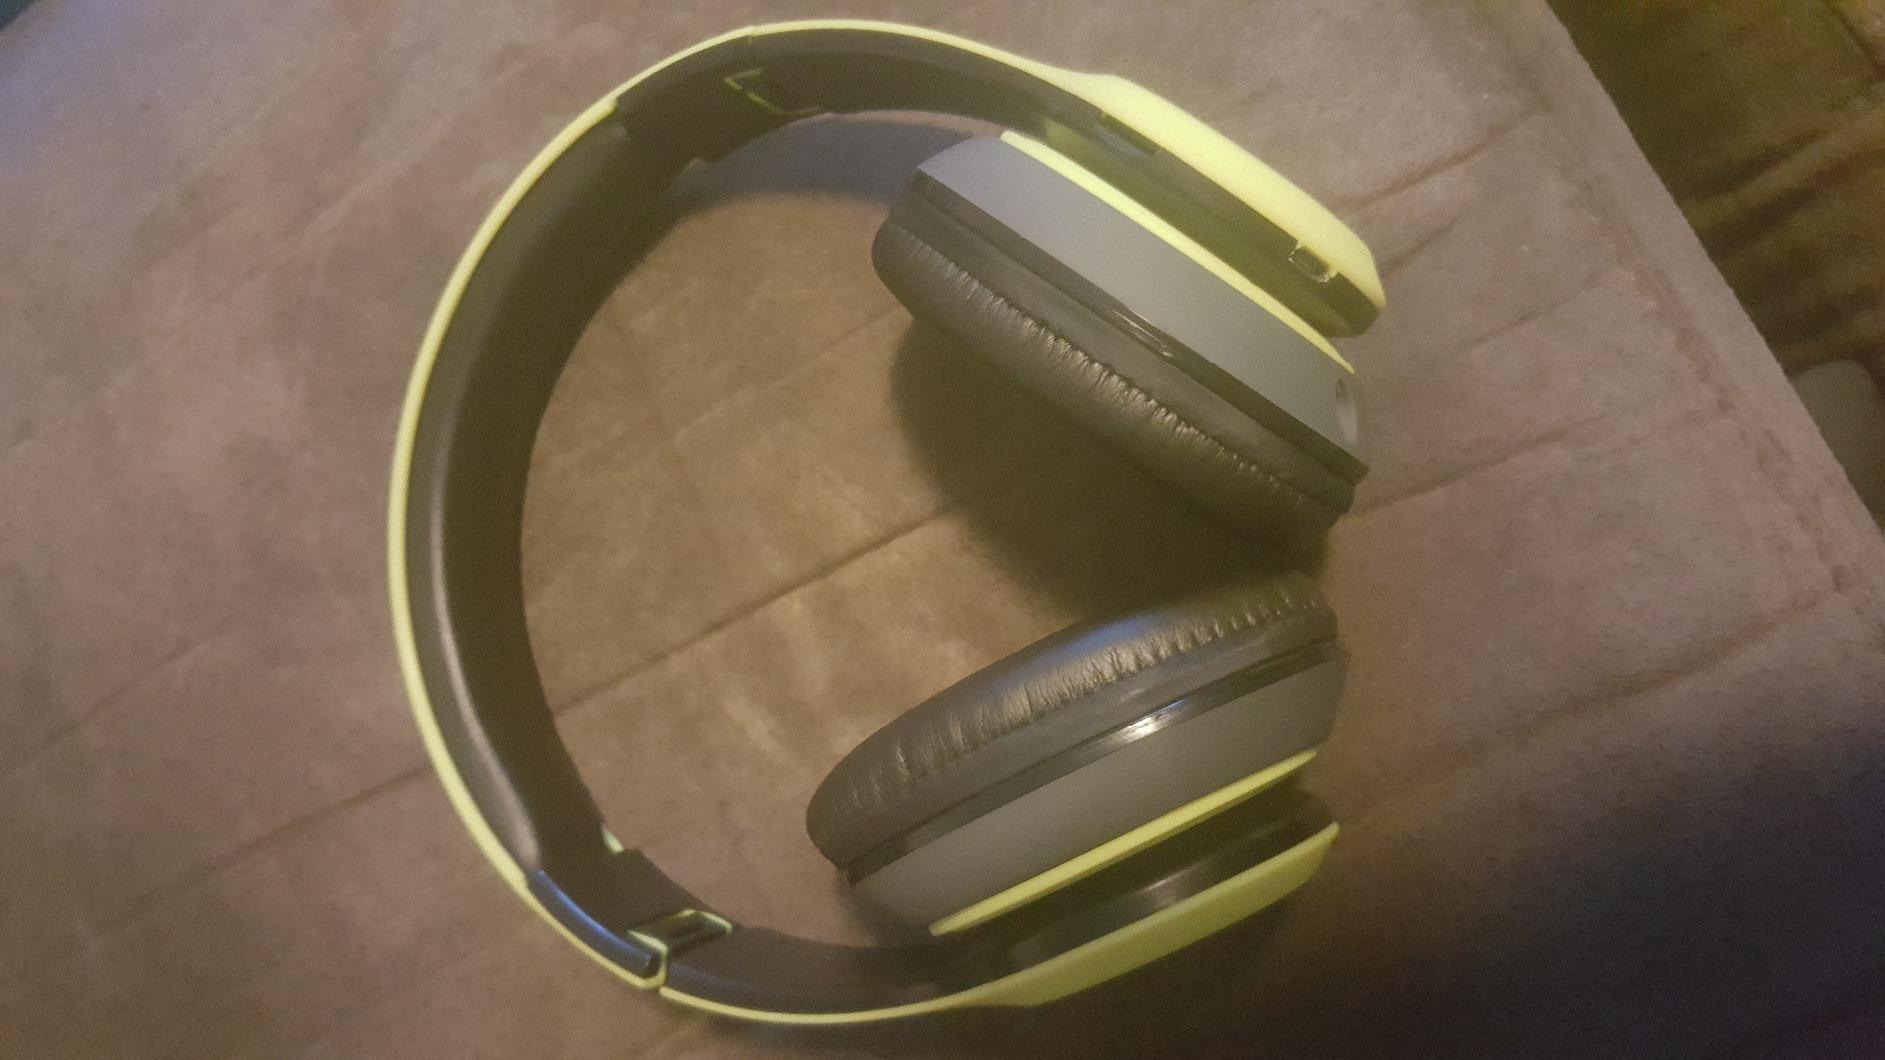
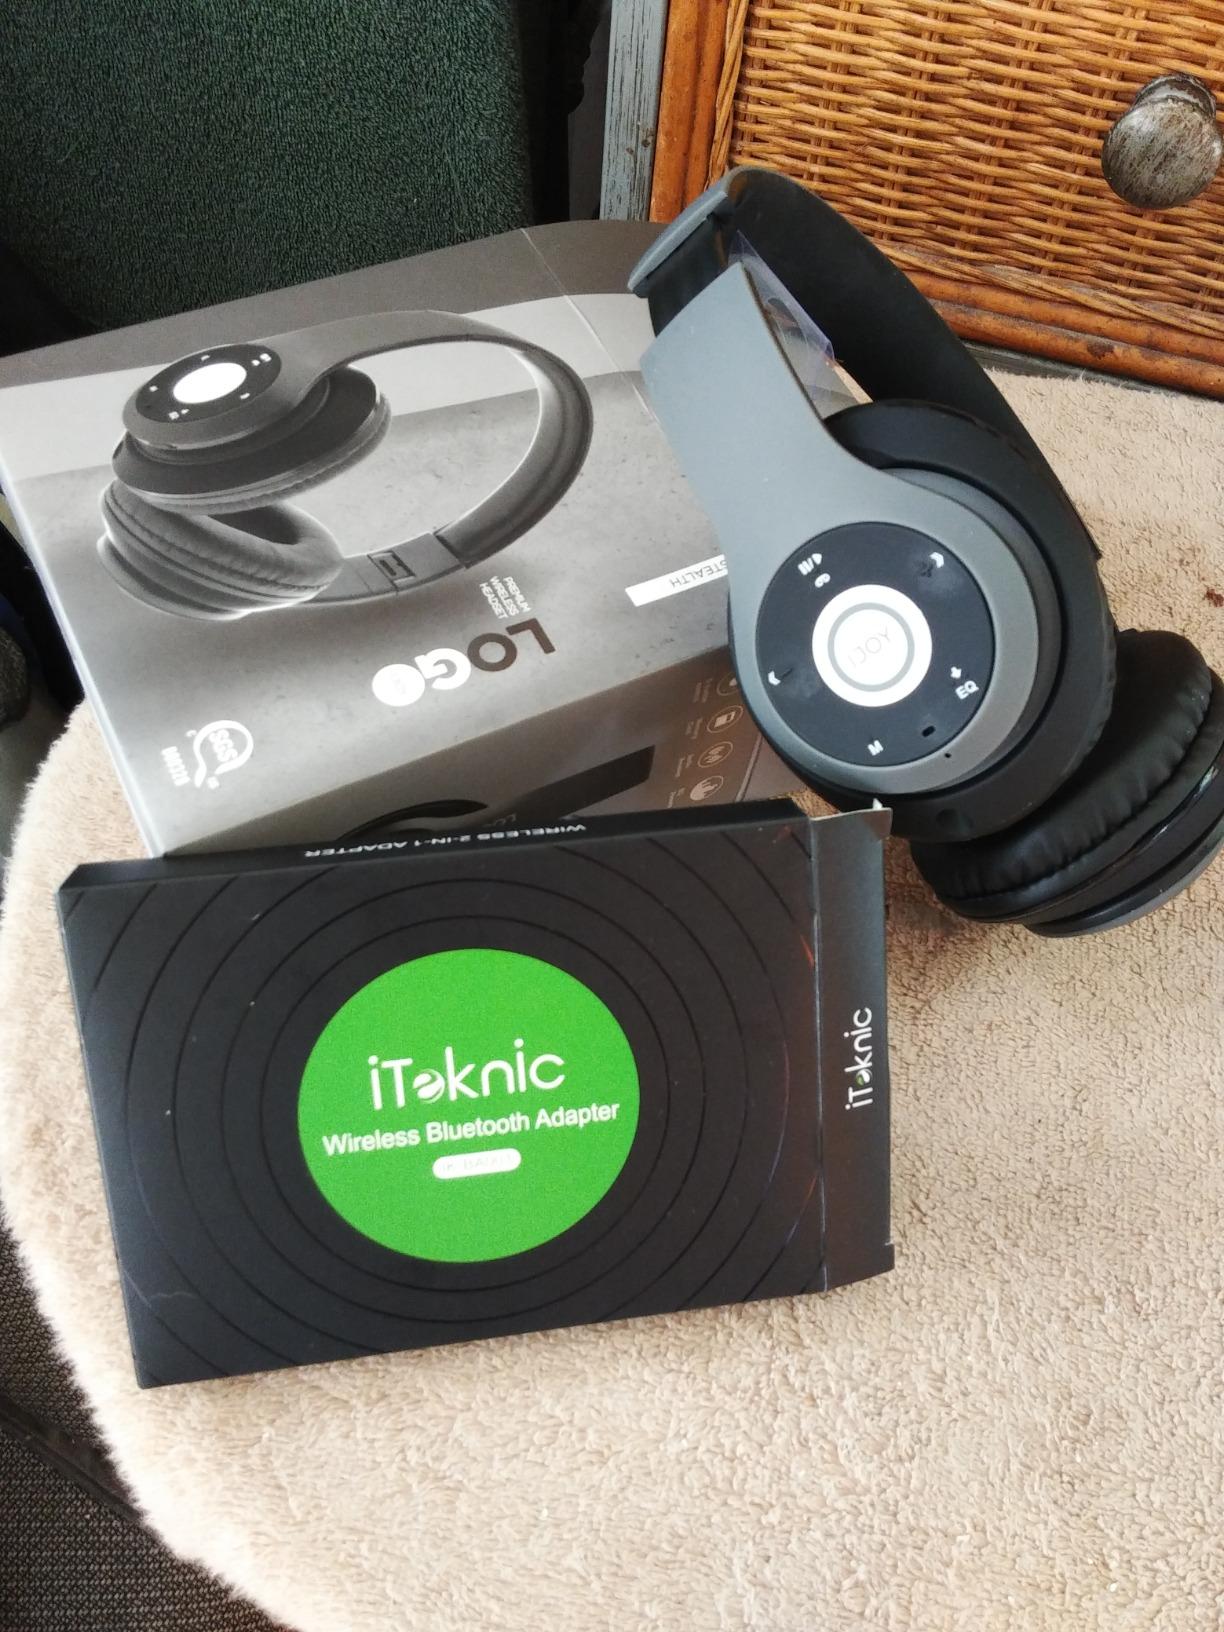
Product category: headphones
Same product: no